Jens Meyer

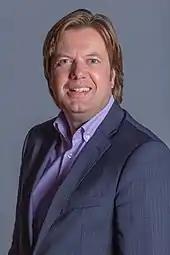
Jens P. Meyer 2018

Jens P. Meyer (born 3 February 1971 in Bielefeld) is a German politician. He has been a member of the Hamburg Parliament since 2015.